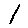
Label: 1